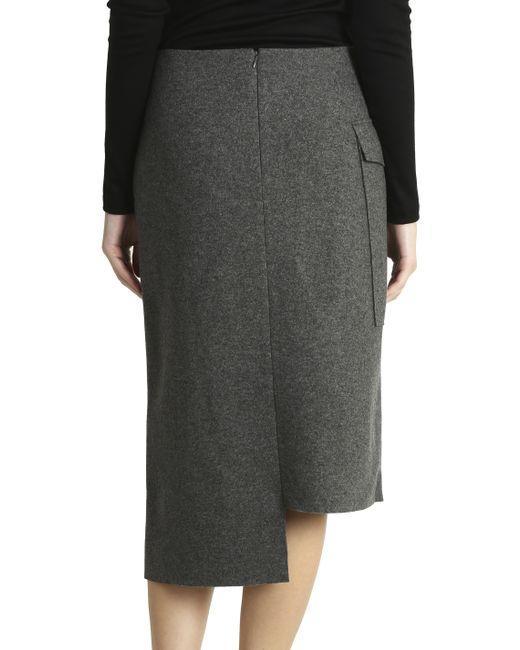
Slim Fit grauer Winterrock für Damen